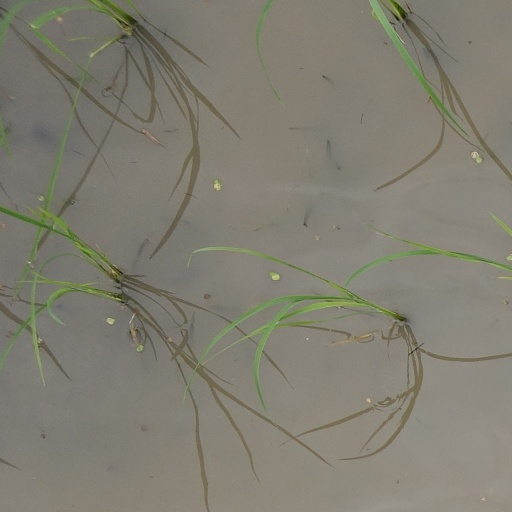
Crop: rice